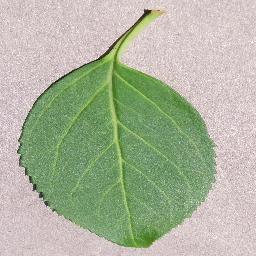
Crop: cherry
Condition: (including_sour)_healthy